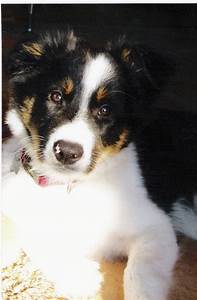
Label: dog